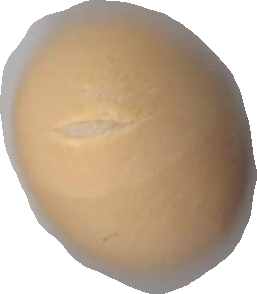
Variety: Dega